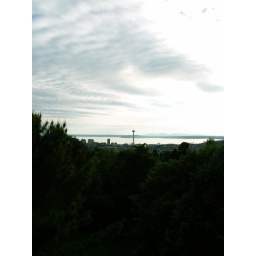
The Space Needle as seen from the top of the water tower in Volunteer Park.